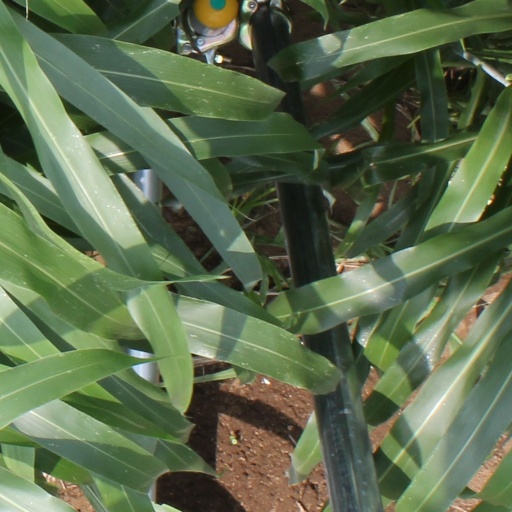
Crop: sorghum